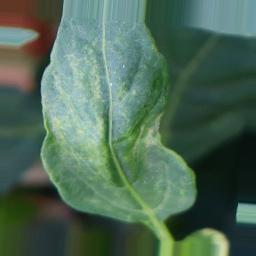
Label: healthy